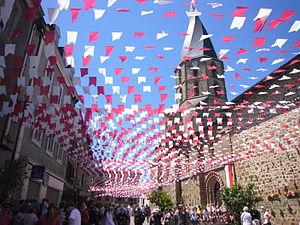
Décorations dans Rochechouart (Haute-Vienne, France) pour les traditionnelles Ostensions septennales
La Nouvelle-Aquitaine est une région administrative française, créée par la réforme territoriale de 2015 et effective au 1ᵉʳ janvier 2016, après les élections régionales de décembre 2015.
Le diocèse de Limoges est un diocèse de l'Église catholique en France. Le siège épiscopal est à Limoges.
Les ostensions limousines sont une tradition religieuse et populaire remontant à la fin du Xᵉ siècle. Elles ont lieu dans vingt communes comprenant Limoges et d'autres localités, dont quinze dans la Haute-Vienne, mais aussi en Charente, en Creuse et dans la Vienne. Elles se déroulent tous les sept ans, la dernière édition datant de 2016.